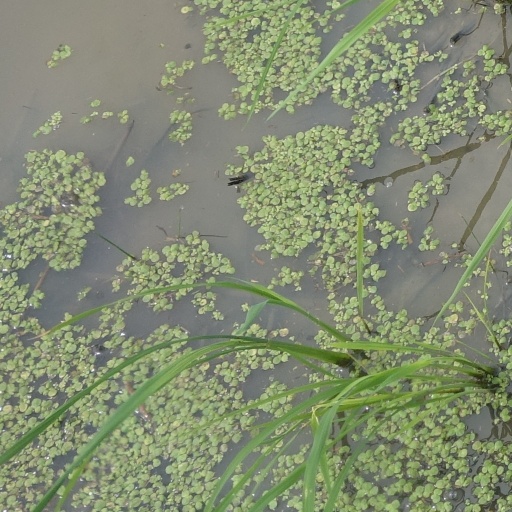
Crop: rice